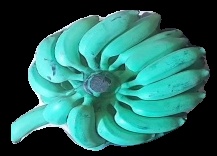
Variety: elakki-bale
Grade: grade3